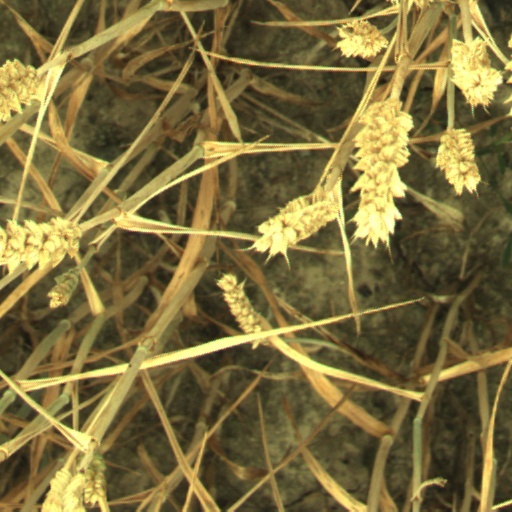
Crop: wheat